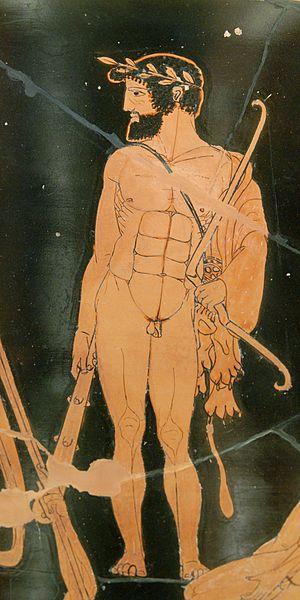
Héraclès couronné de laurier, portant sa peau de lion, sa massue et un arc, détail d'une scène représentant le rassemblement des Argonautes (?). Face A d'un cratère en calice attique à figures rouges, v. 460-450 av. J.-C. Provenance
Un gourdin est une des armes les plus primitives, arme dite de mêlée ou de contact qui semble avoir été universellement utilisée par l'homme. Dans sa première édition, le Dictionnaire de l'Académie française le définit comme suit :
Héraclès, de son premier nom Alcide, fils de Zeus et d’Alcmène, est l'un des héros les plus vénérés de la Grèce antique. La mythologie grecque lui prête un très grand nombre d’aventures qui le voient voyager à travers le monde connu des Doriens puis dans toute la Méditerranée, à partir de l’expansion de la Grande-Grèce, jusqu’aux Enfers. Les plus célèbres de ses exploits sont les douze travaux. Il est mentionné dans la littérature grecque dès Homère.